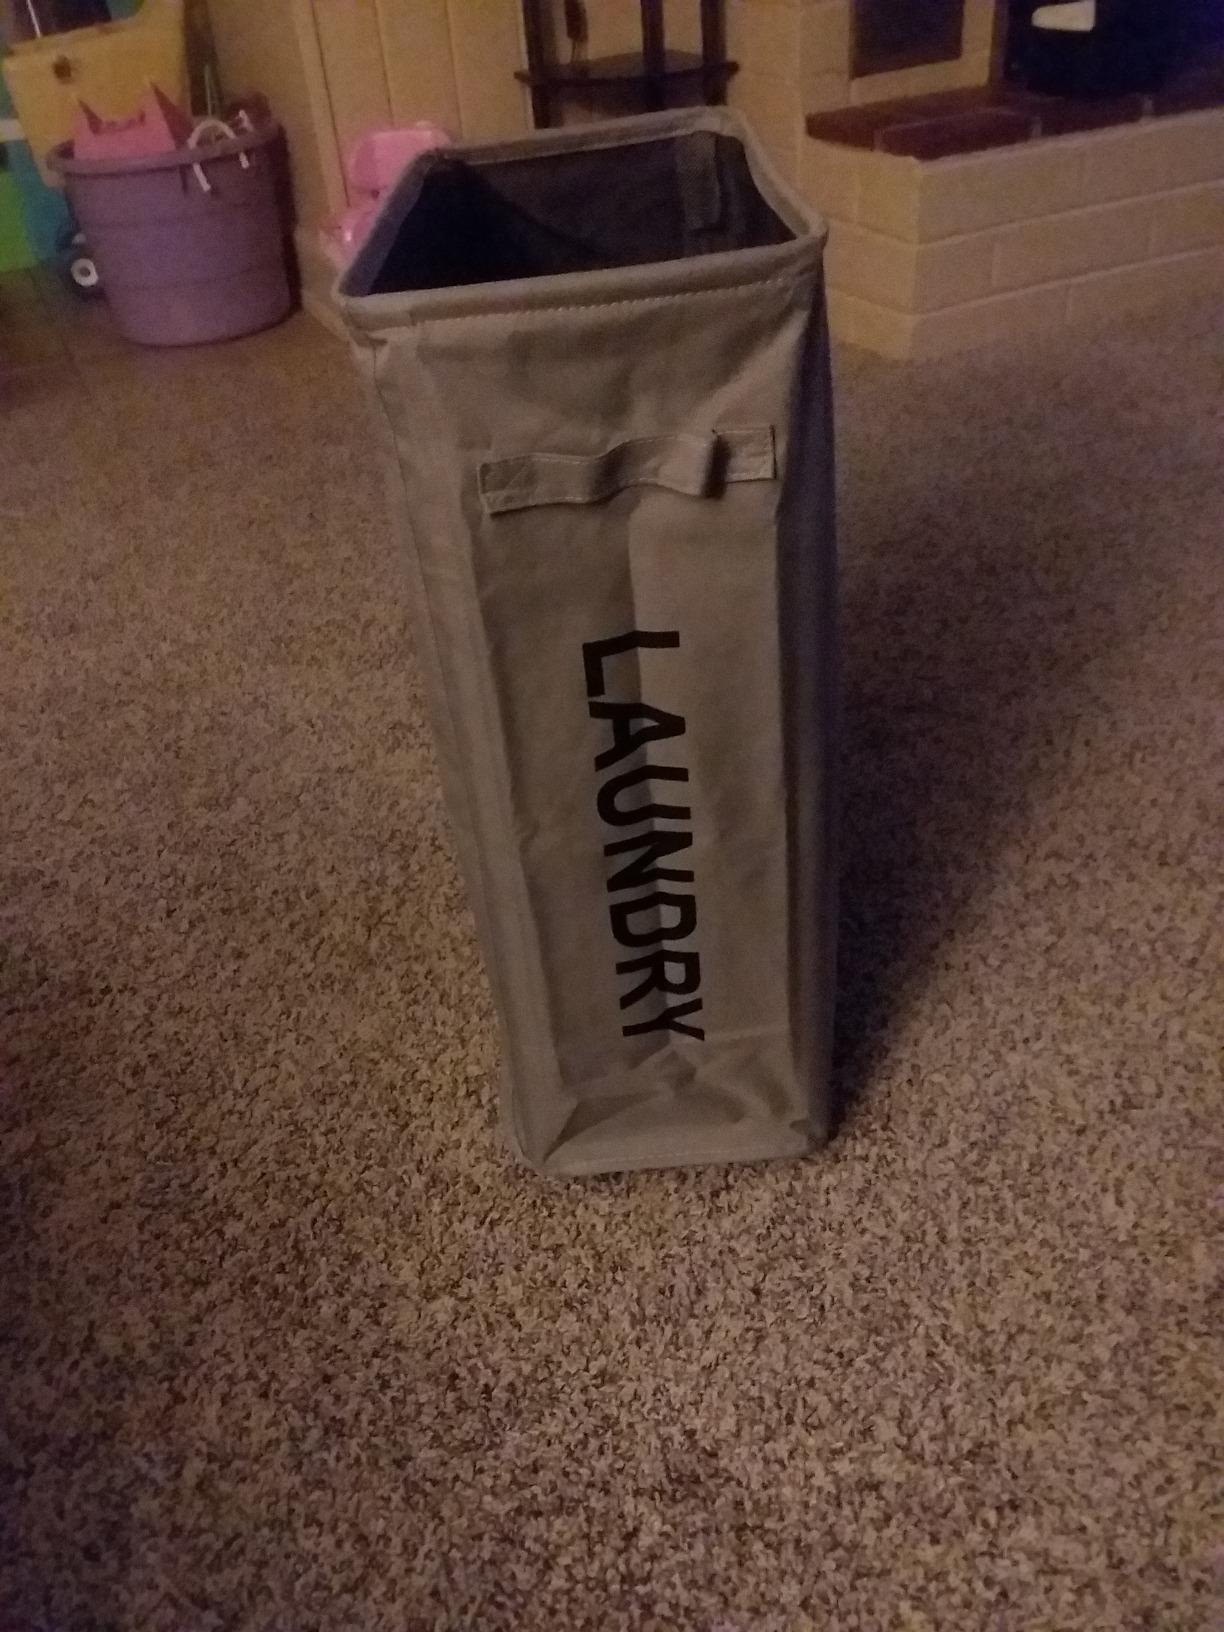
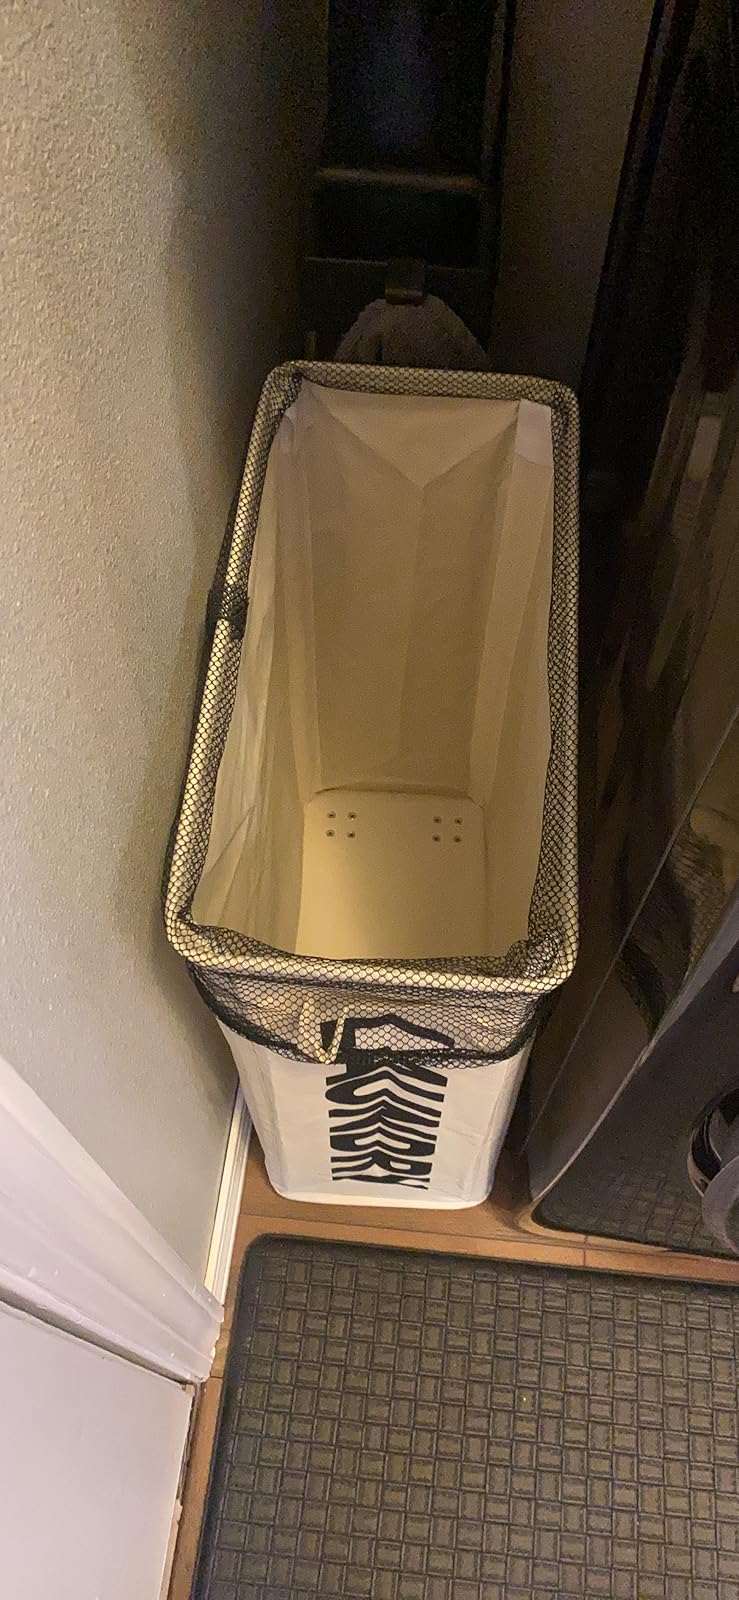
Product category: items_hamper
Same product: no